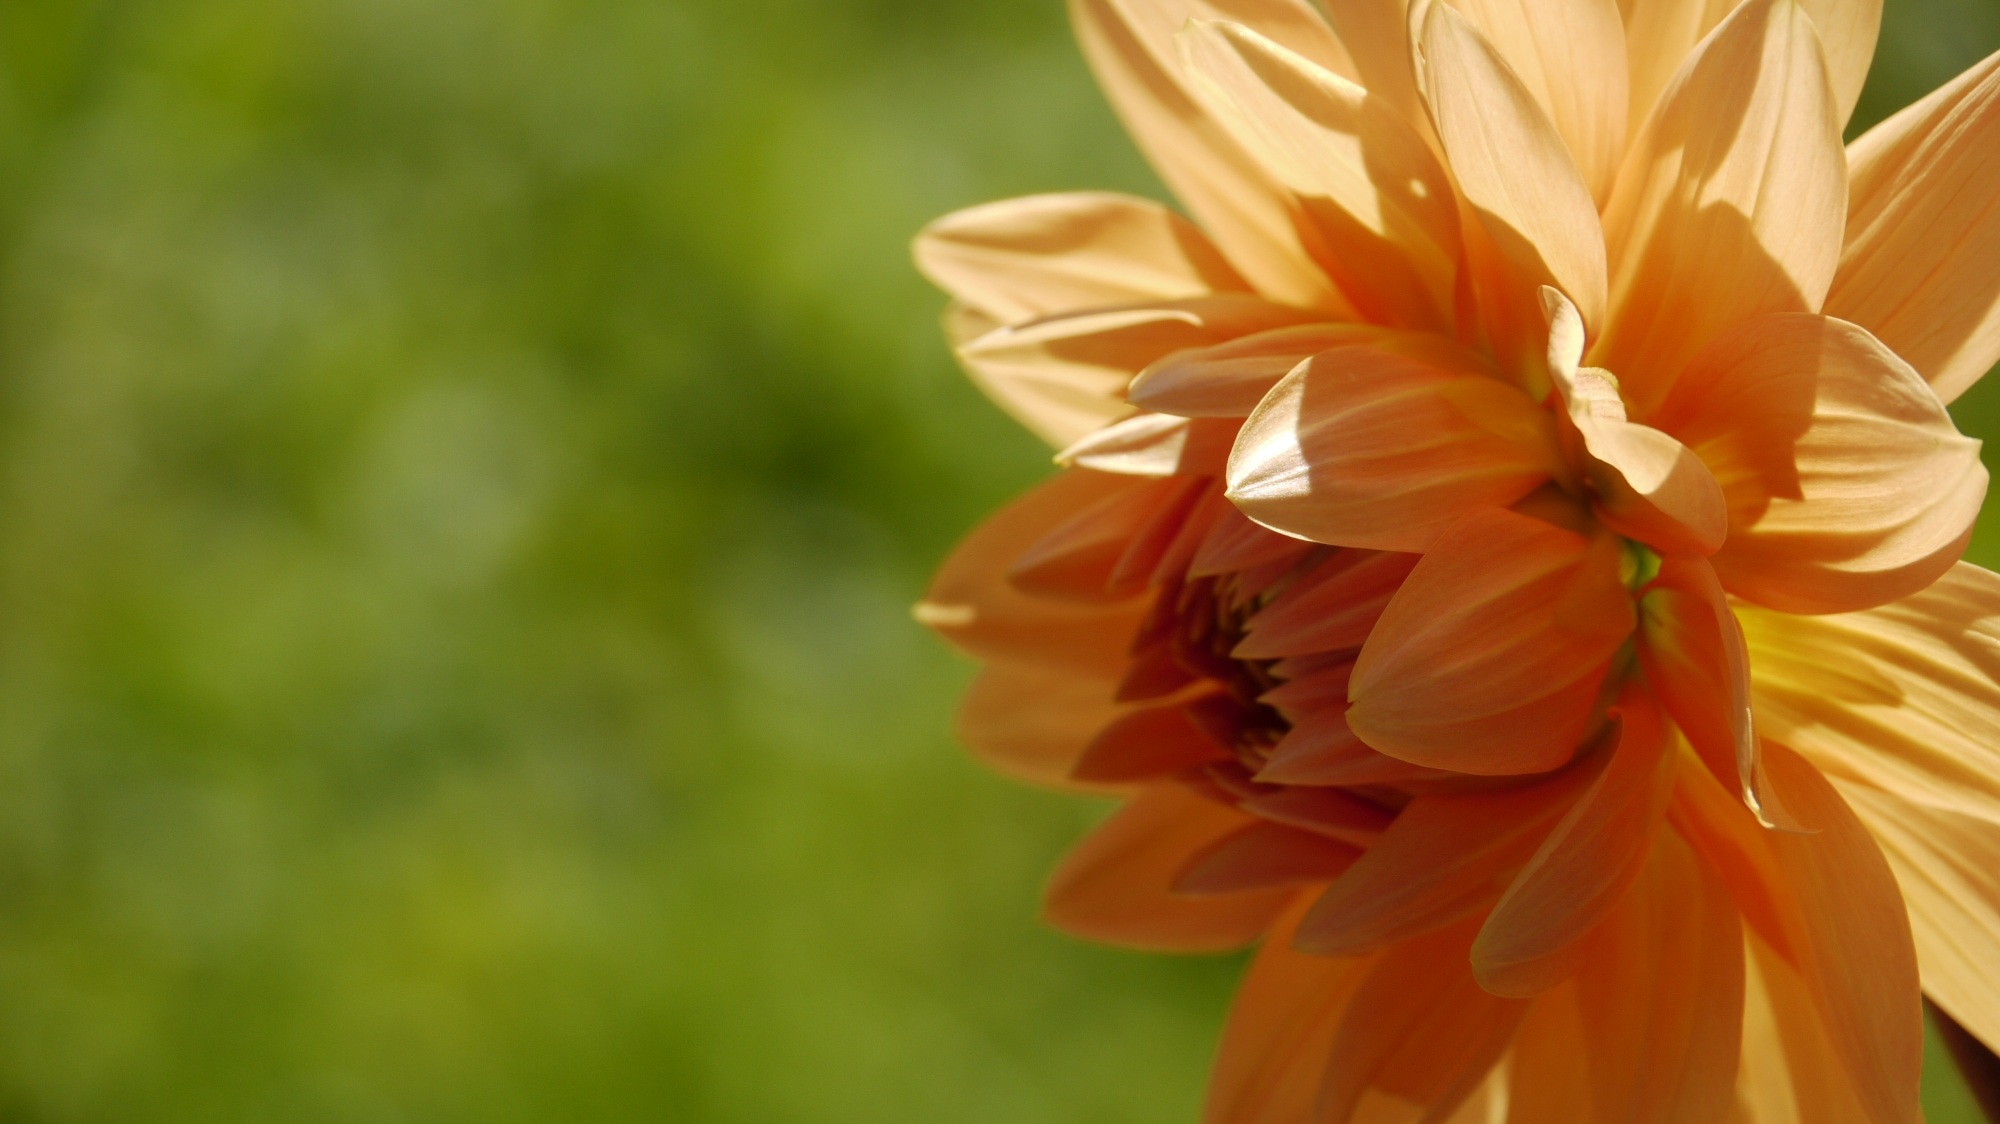
blossom, plant, photography, meadow, sunlight, flower, petal, bloom, summer, orange, yellow, close, flora, wildflower, close up, dahlia, hyacinth, macro photography, flowering plant, daisy family, land plant